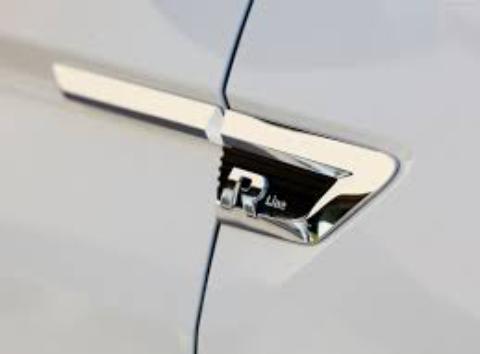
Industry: Transportation